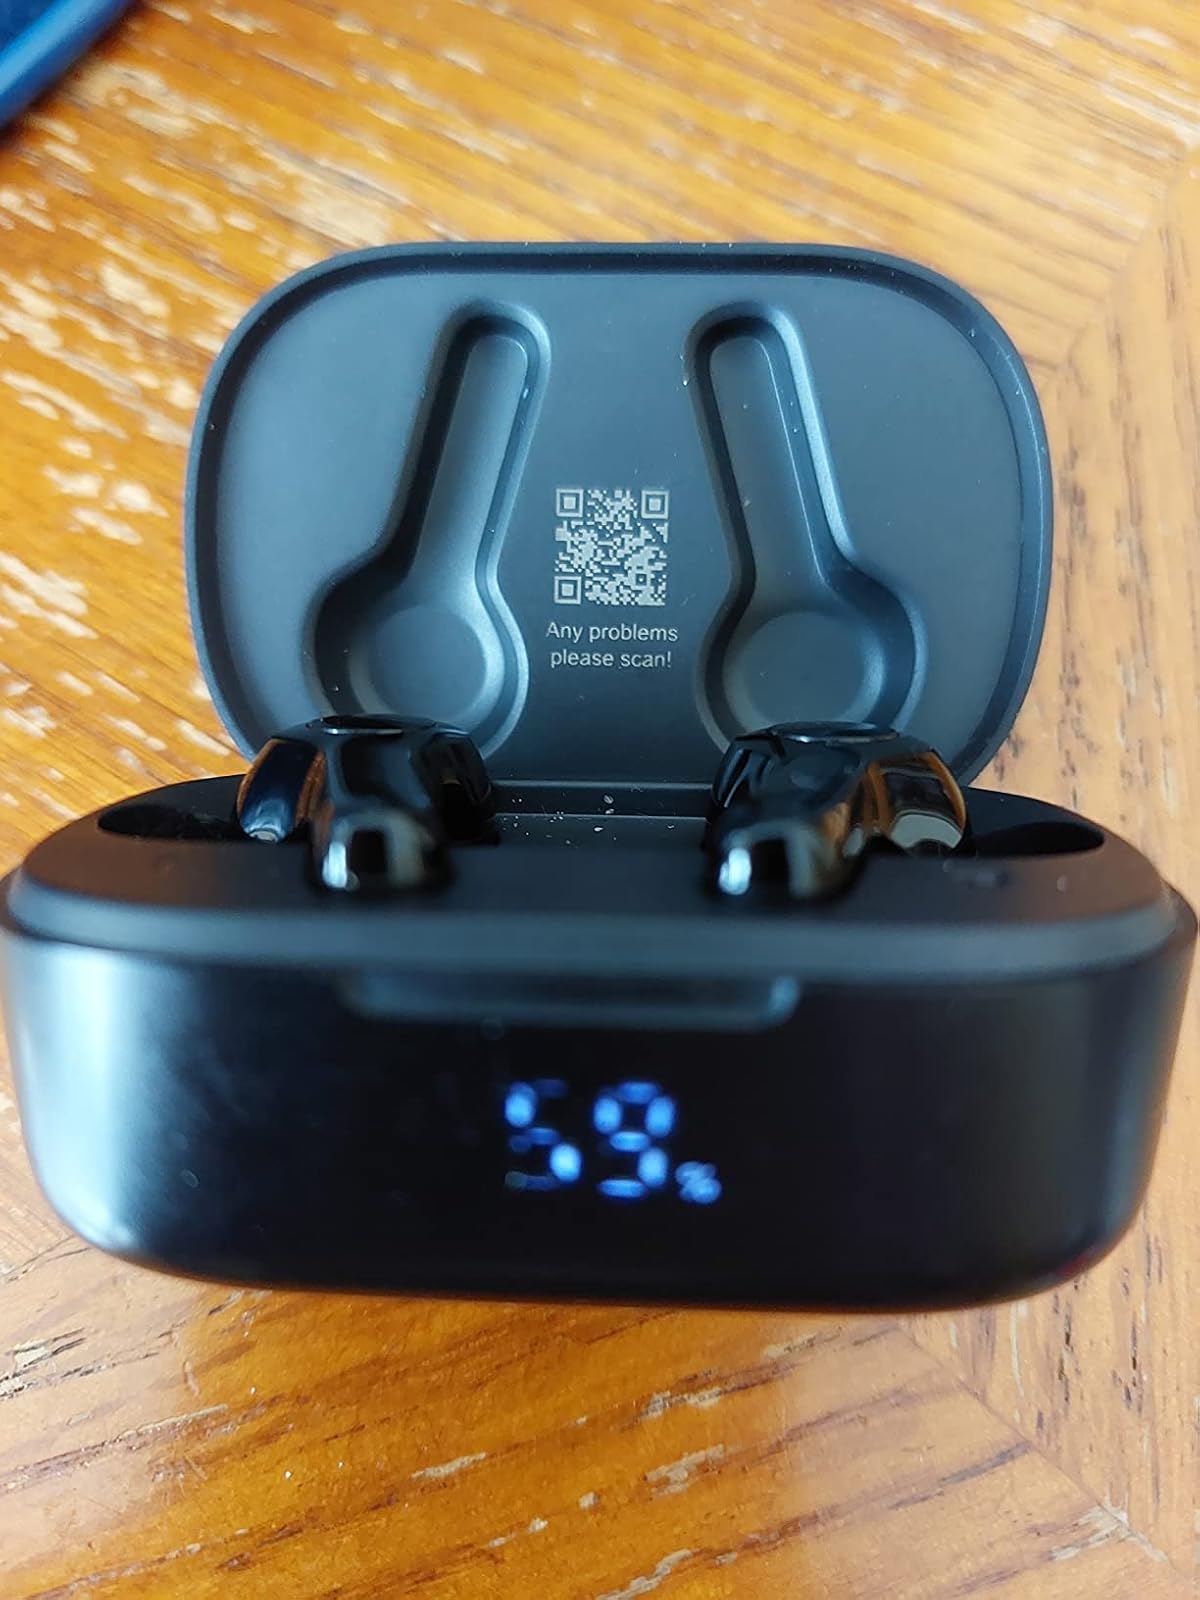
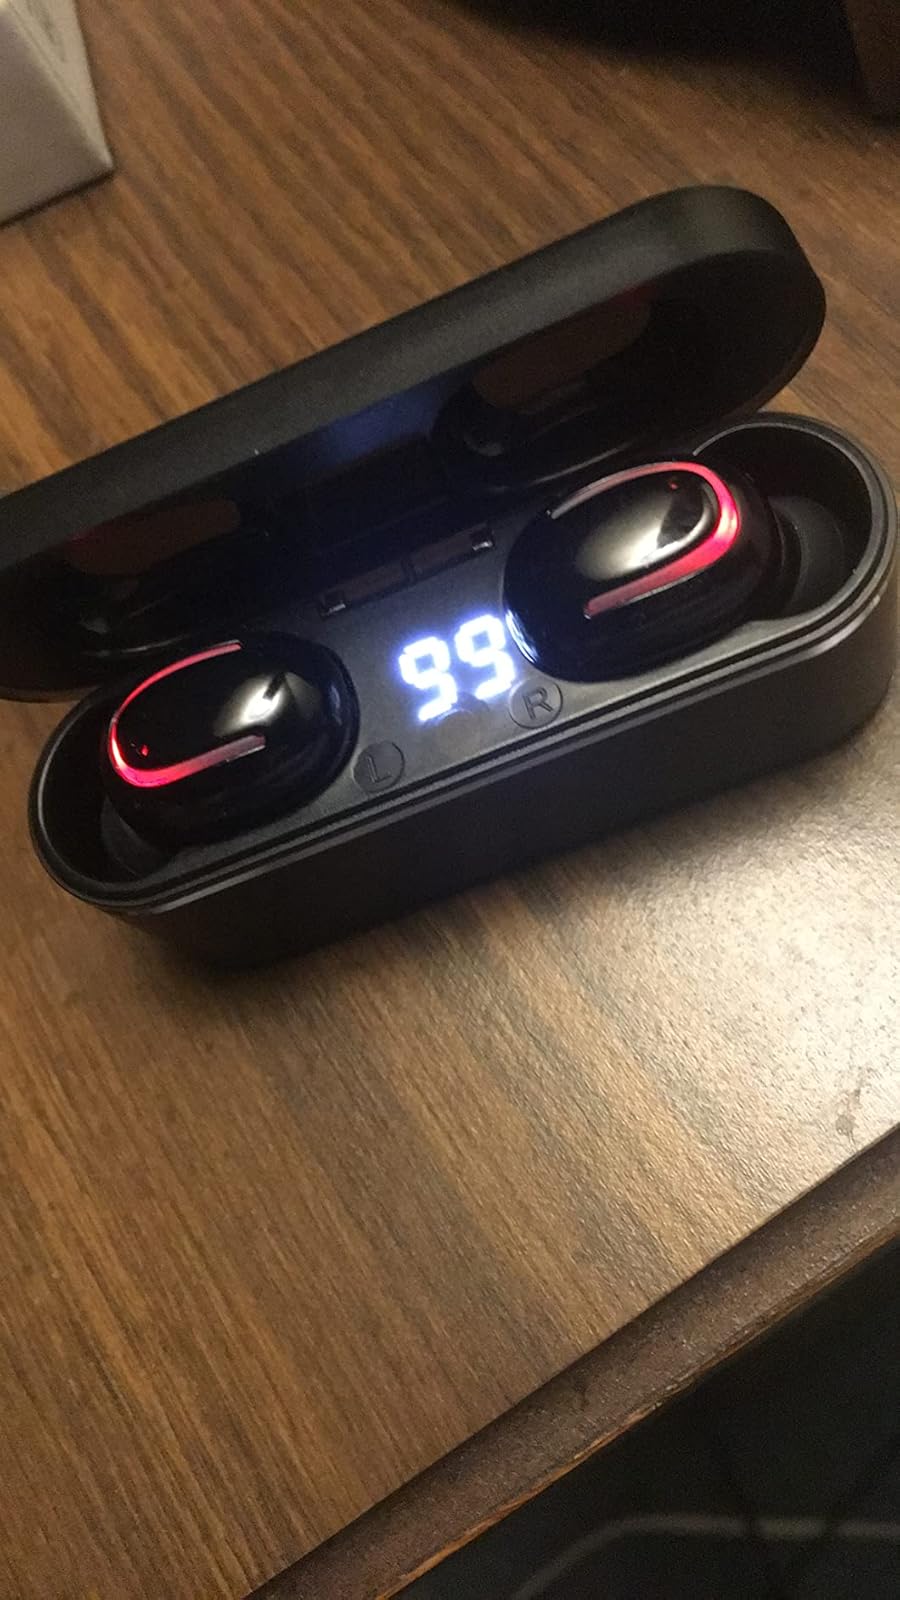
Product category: earbuds
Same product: no